Valeria, Spain (Roman city)

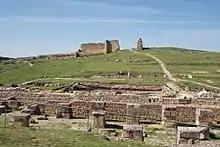
The Roman city

Valeria was an important Roman city and one of the three major cities (with Segobriga and Ercavica) in the modern province of Cuenca.